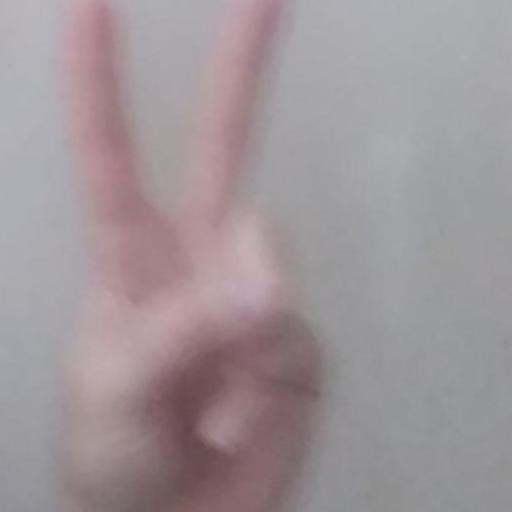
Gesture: peace